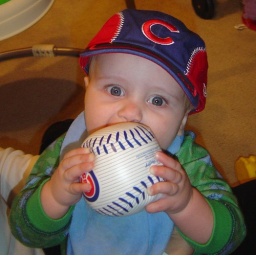
New hat and ball in time for opening day.